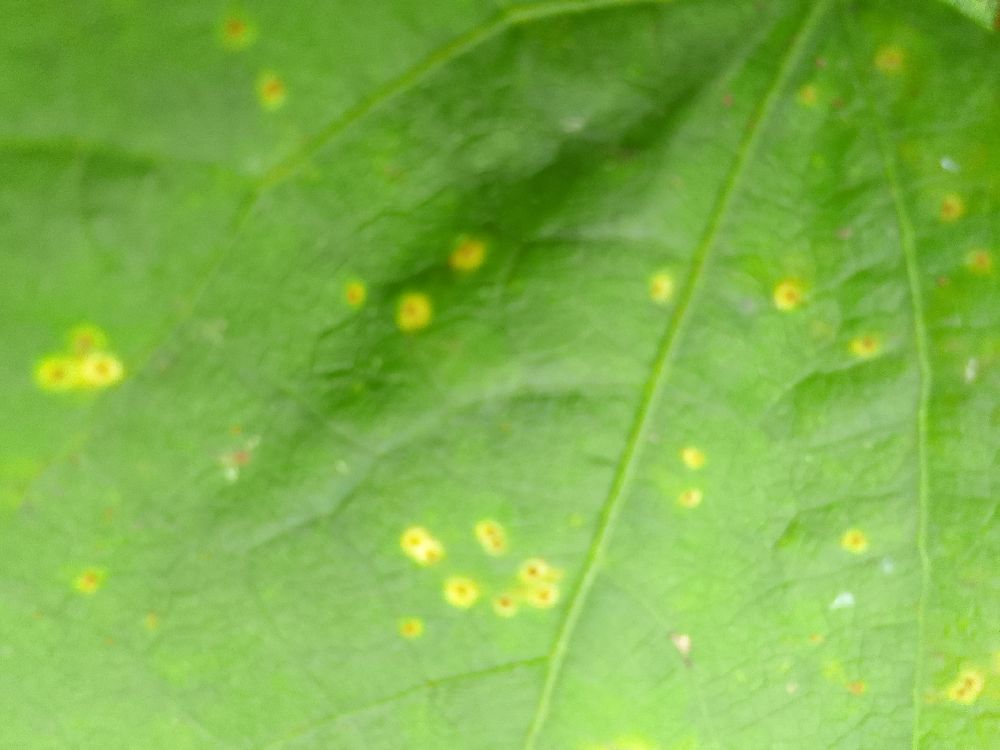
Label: rust